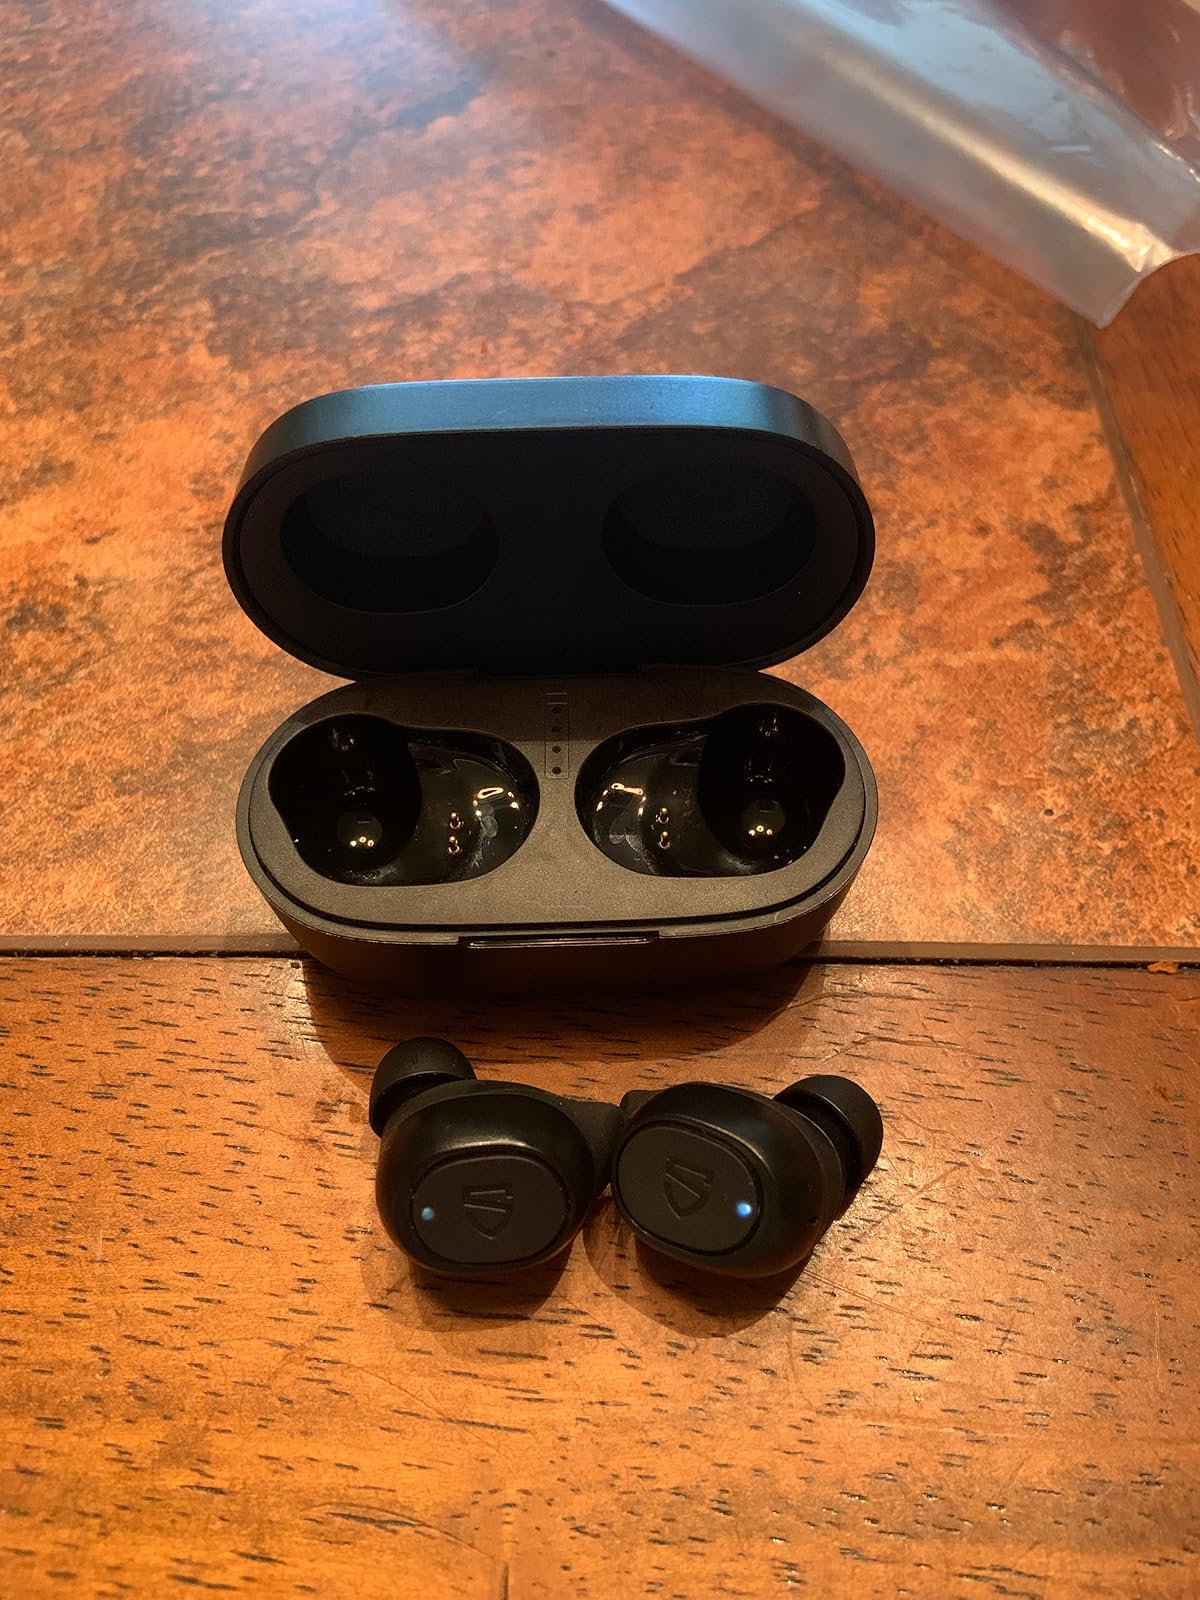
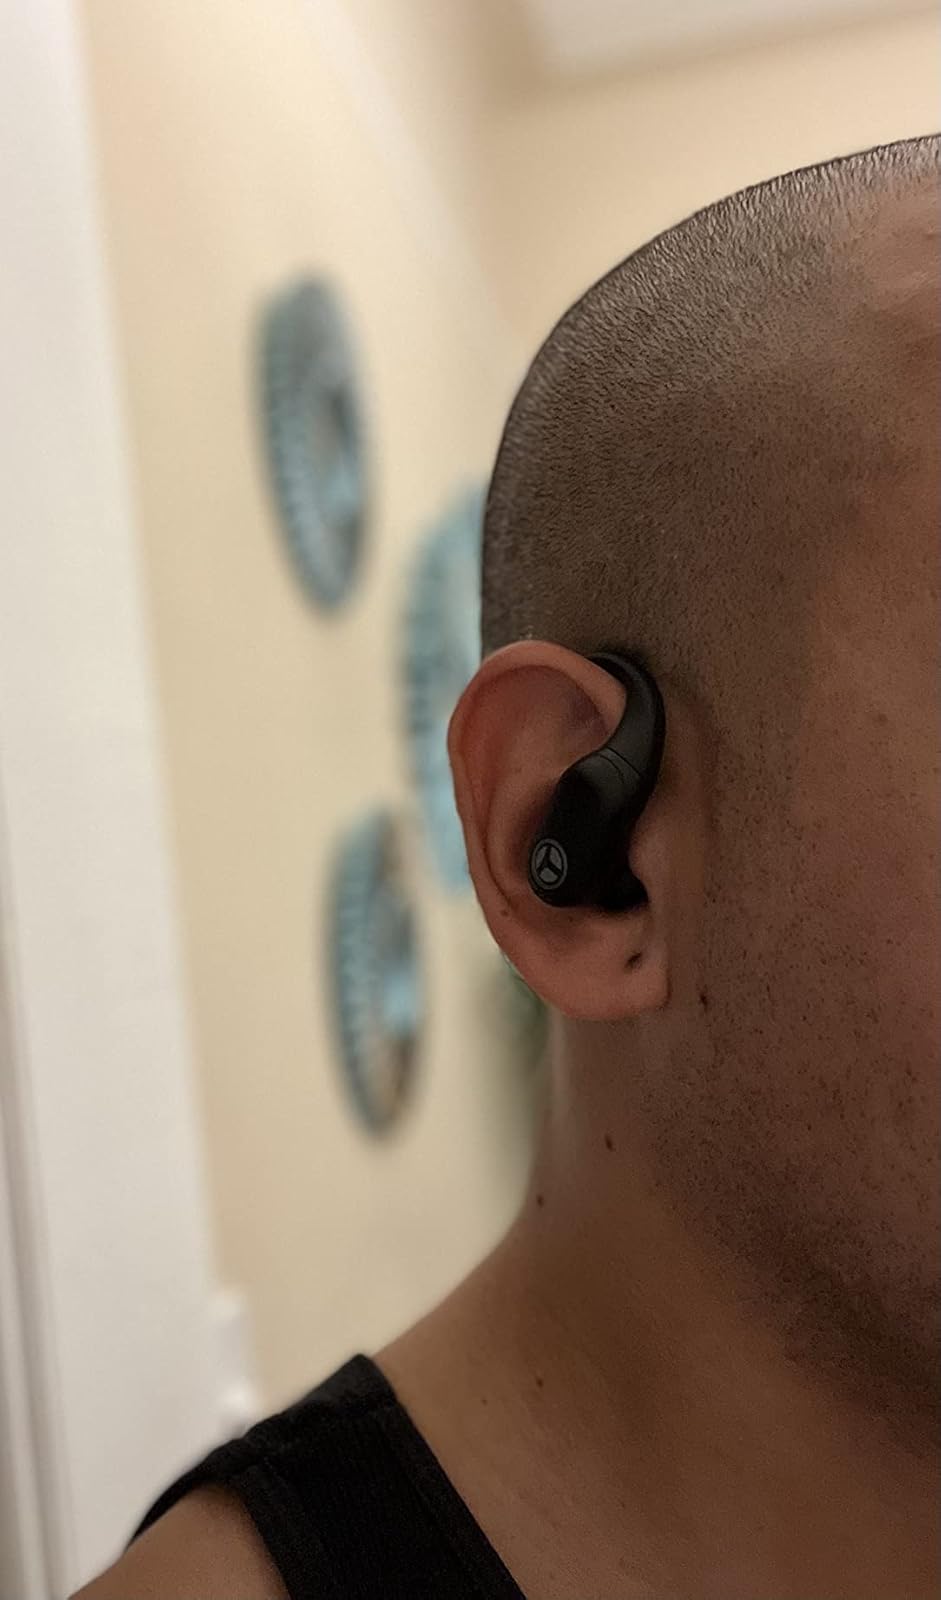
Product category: earbuds
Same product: no